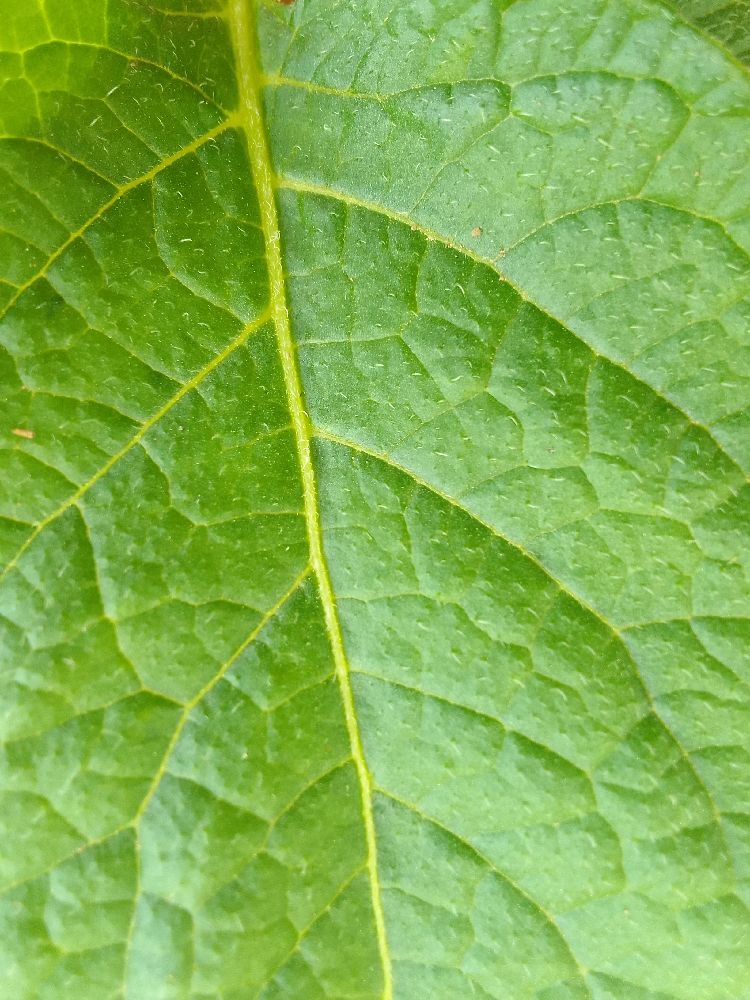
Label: Healthy